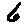
Label: 6